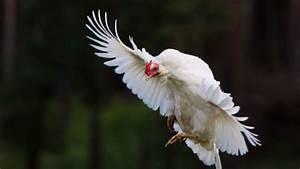
chicken